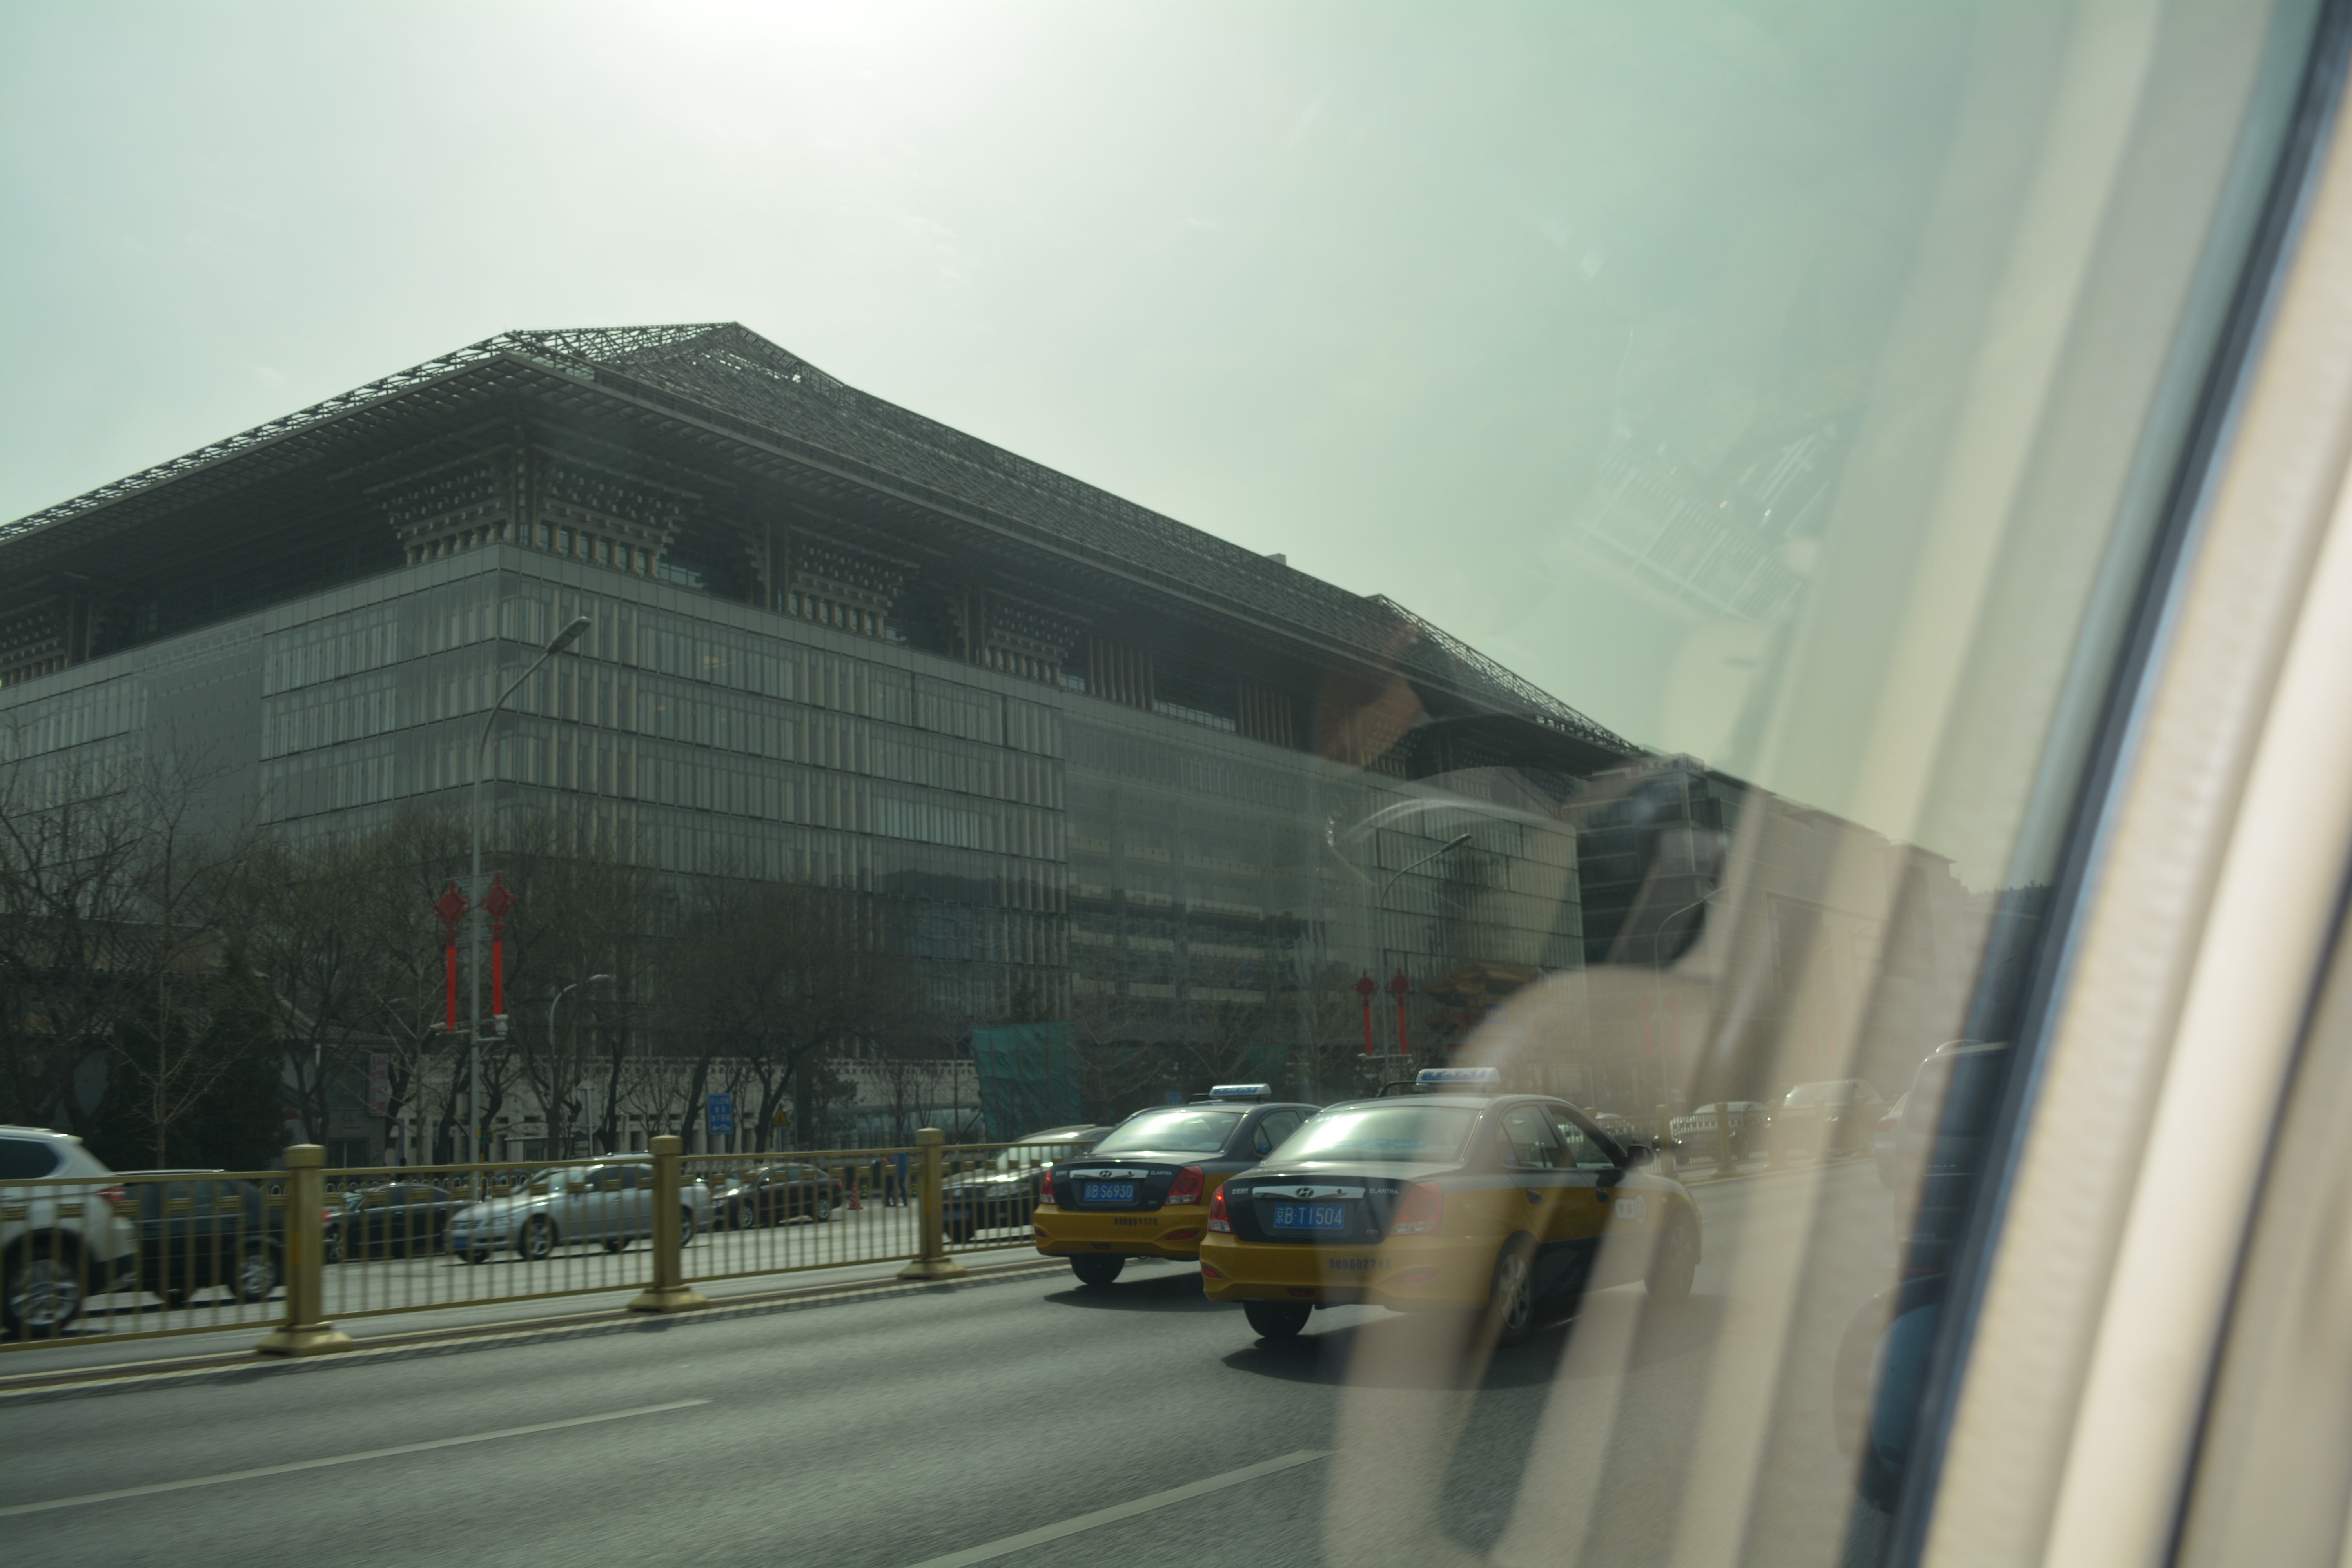
architecture, window, infrastructure, shape